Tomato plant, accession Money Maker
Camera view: horizontal (90 deg, fisheye); turntable rotation: 180 degrees
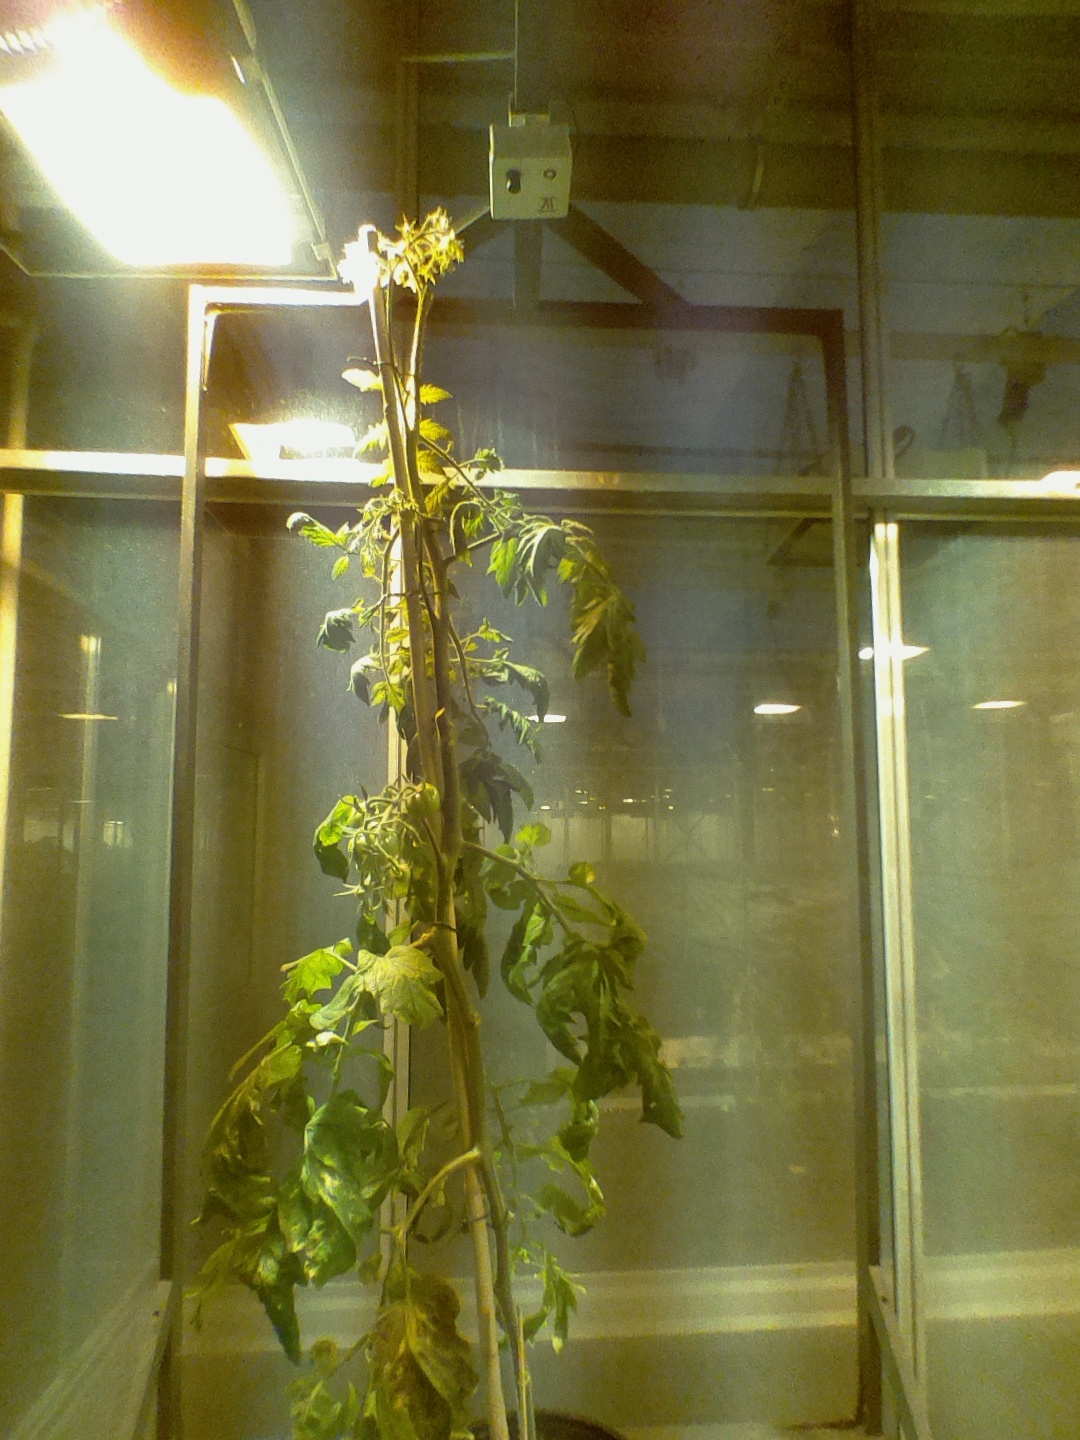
BBCH growth stage 75: 50%-60% of final fruit size